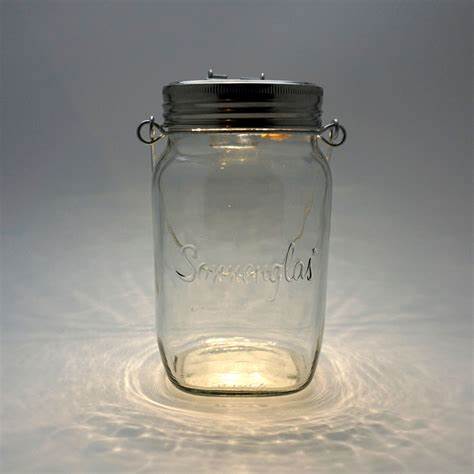
Label: glass